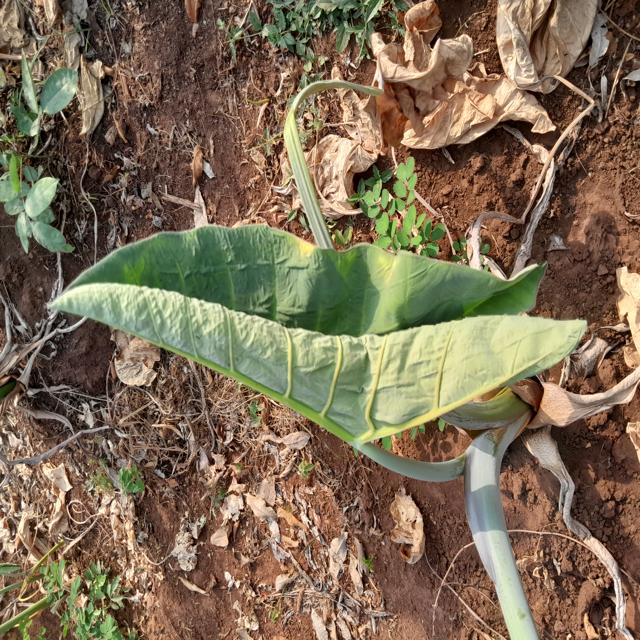
Label: Healthy